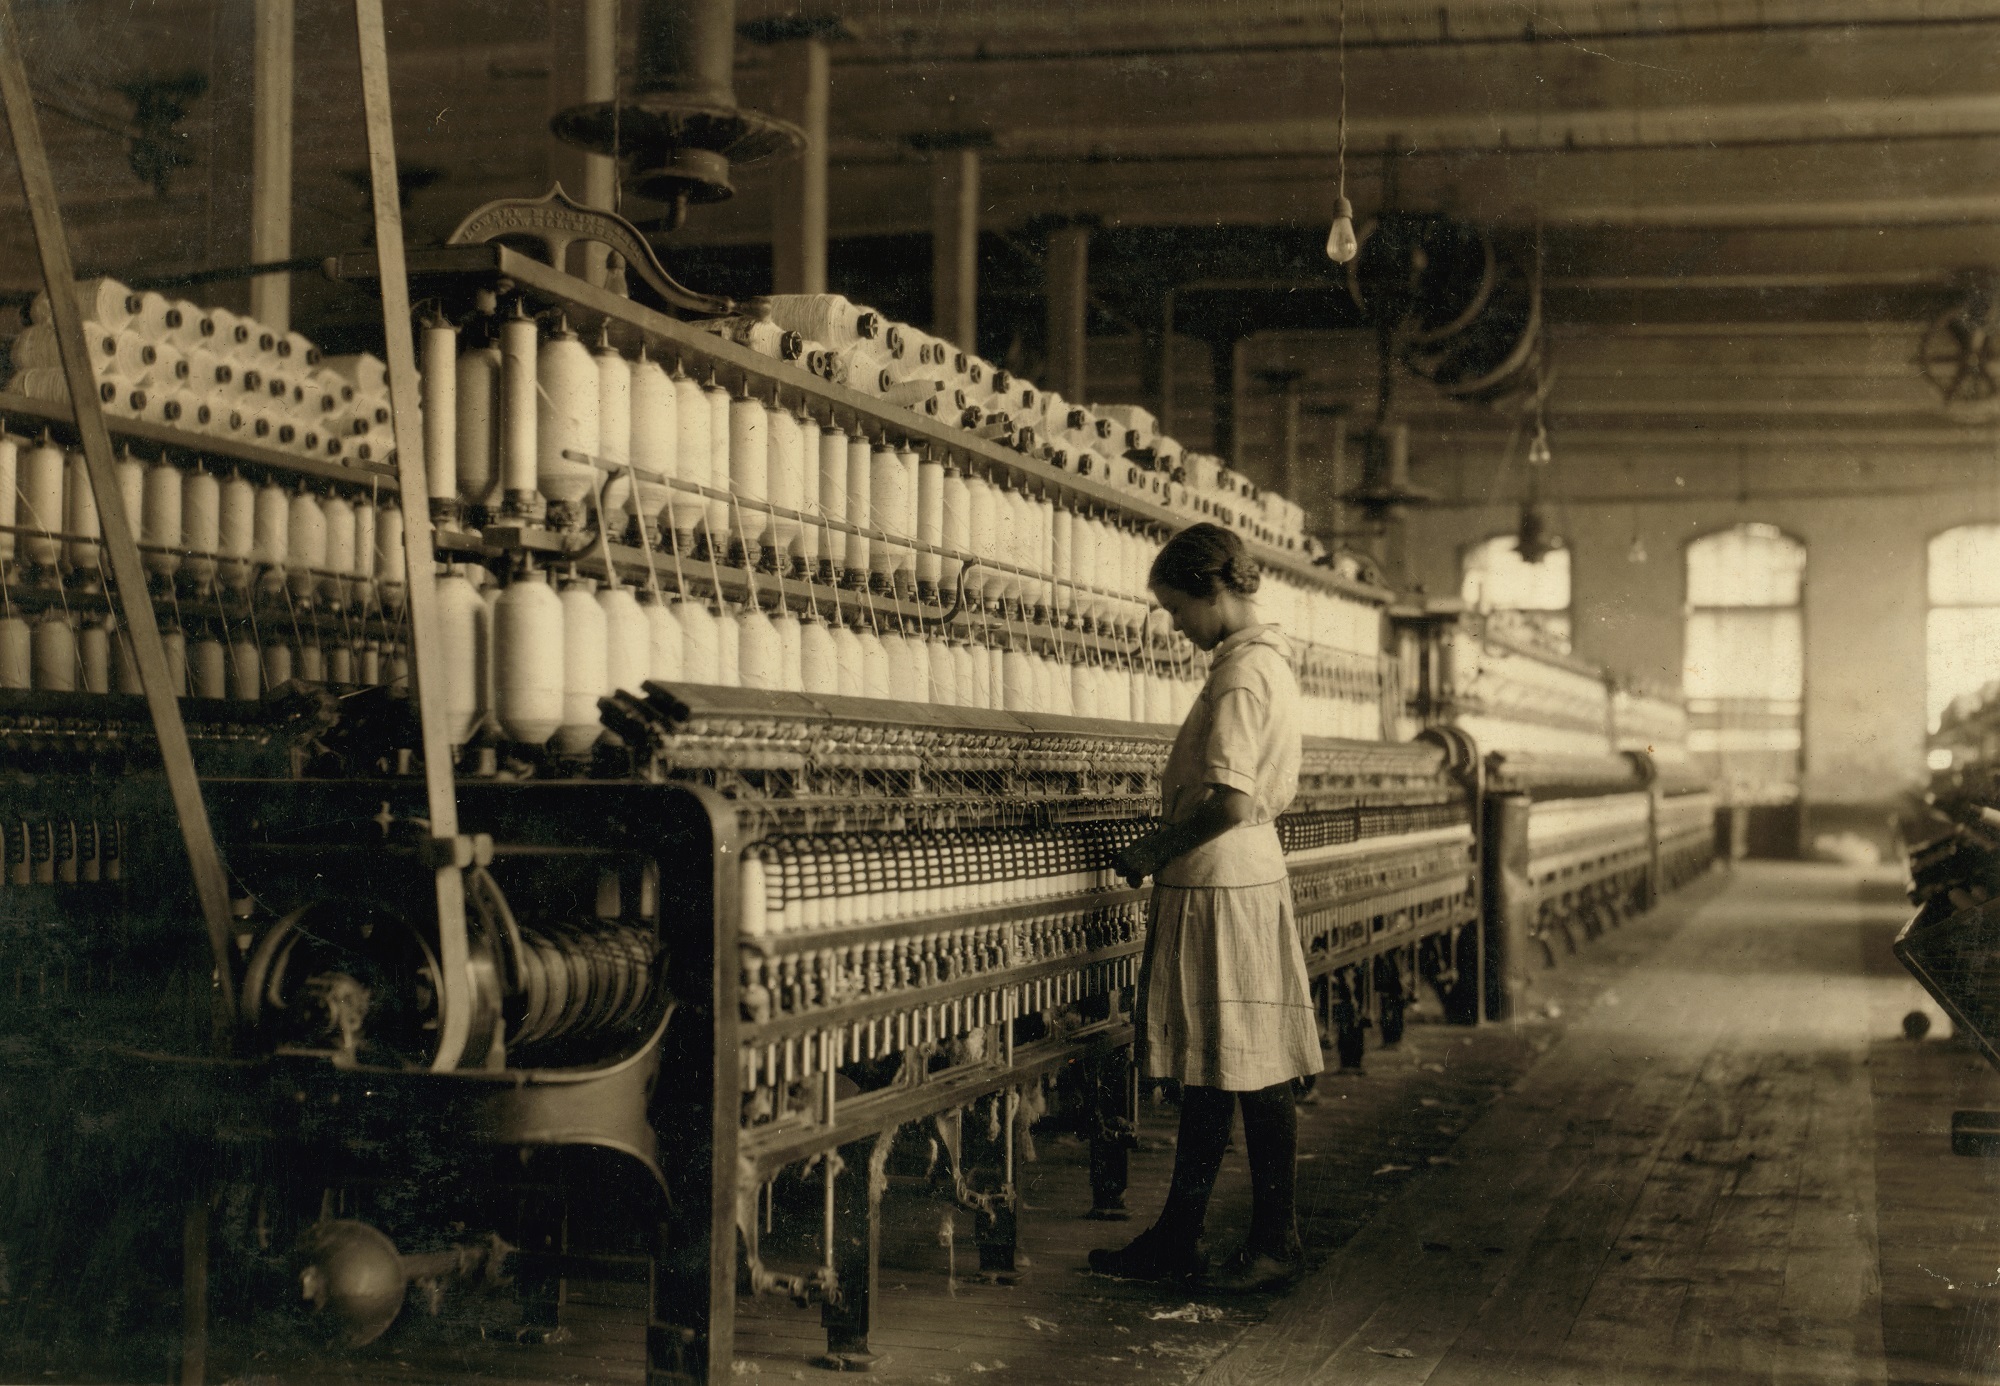
working, black and white, street, vintage, transport, child, factory, monochrome, textile, photograph, history, image, spools, spindle, child labor, urban area, ancient history, textile mill